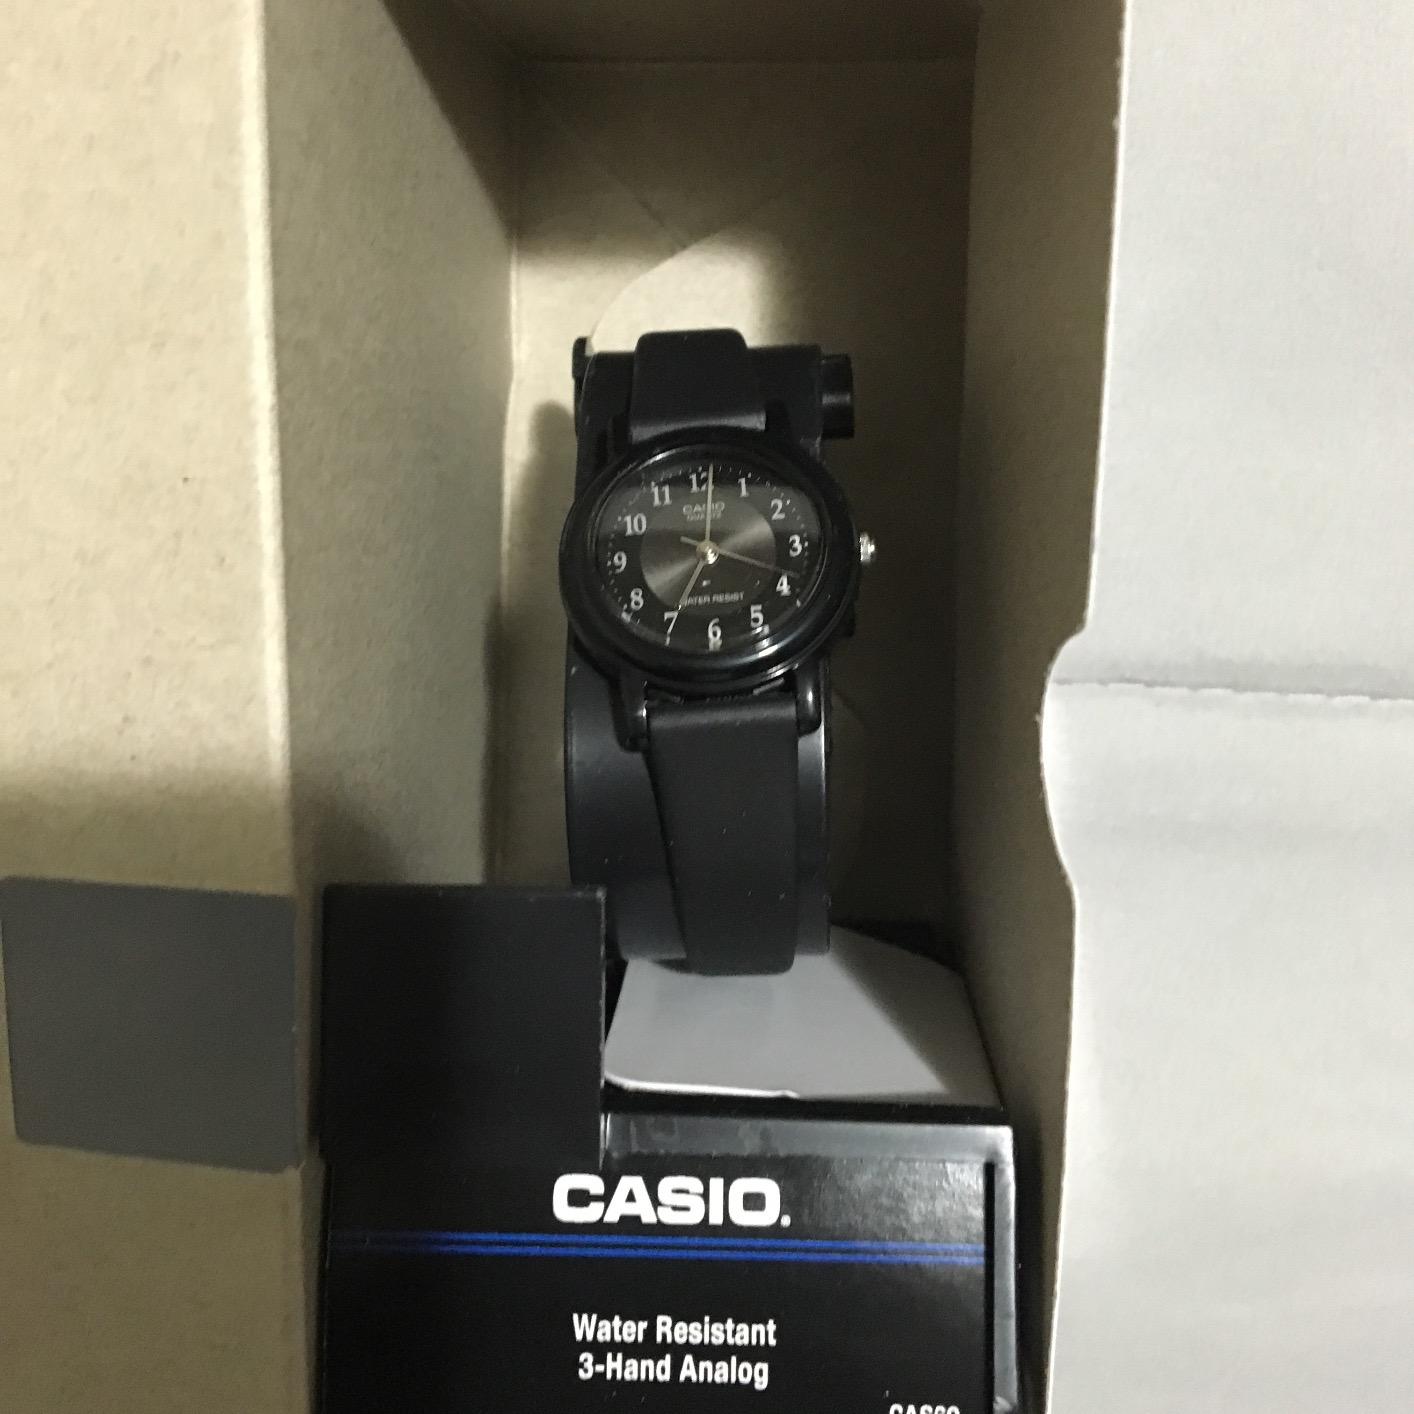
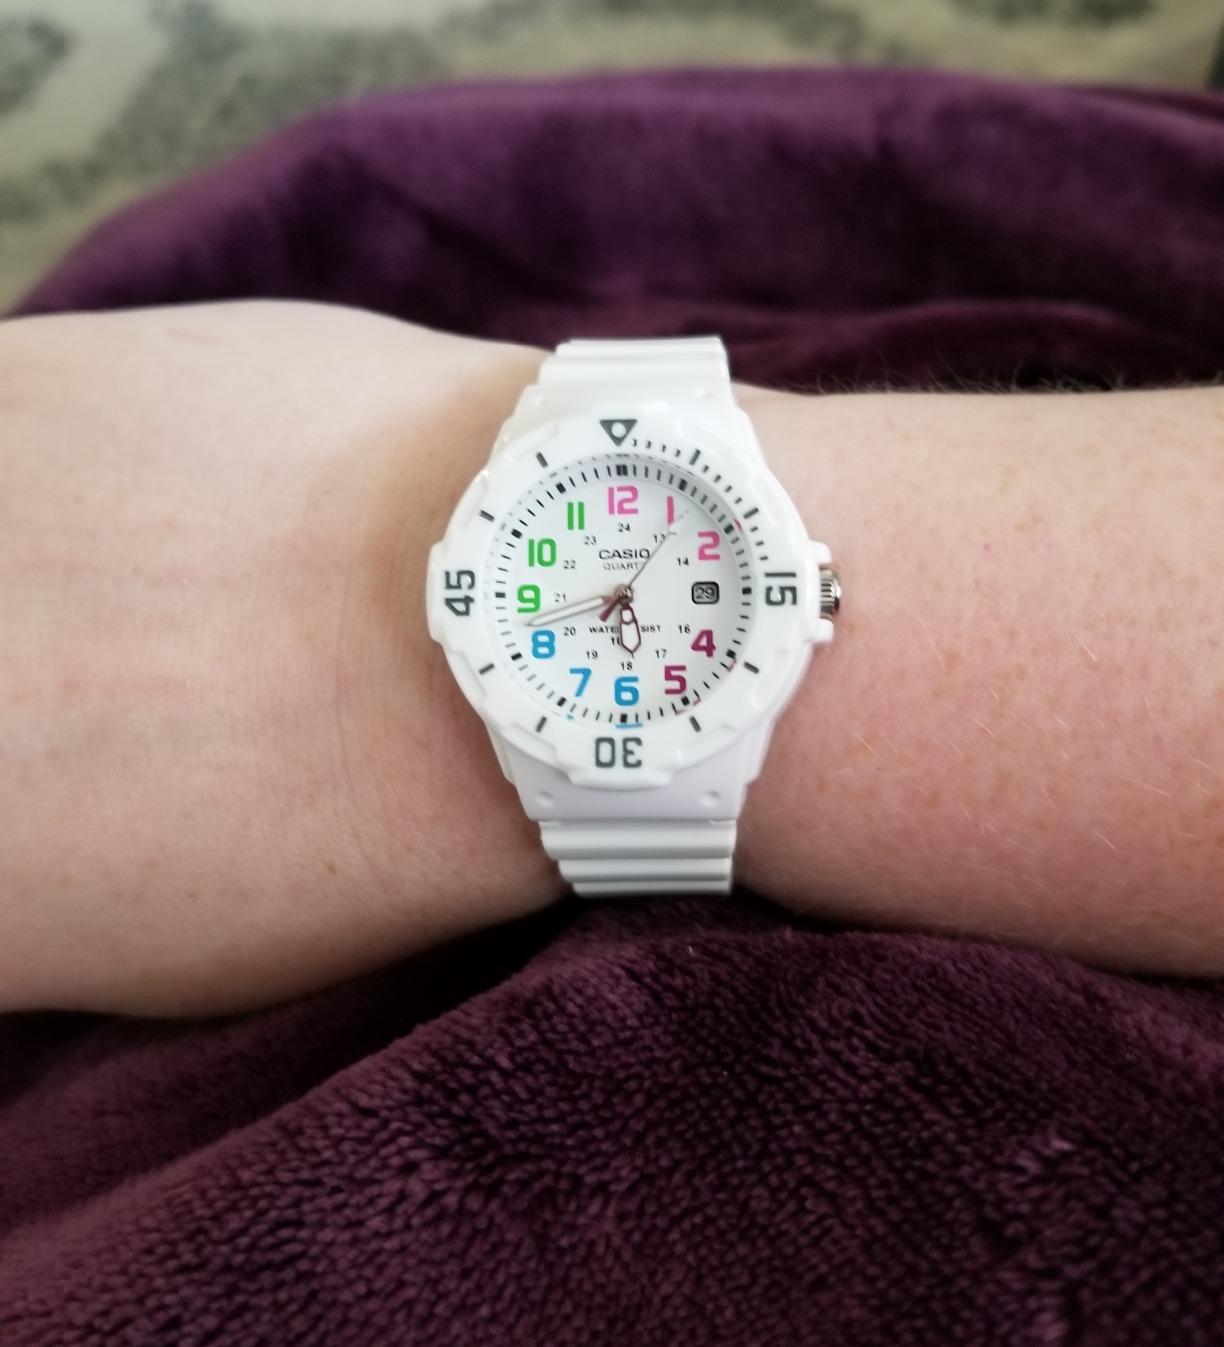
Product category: accessories_watch
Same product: no